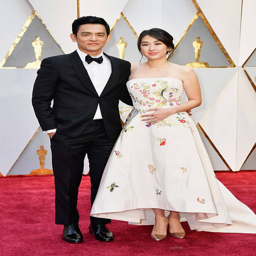
actors from oscars : date night for the actor and his bride .